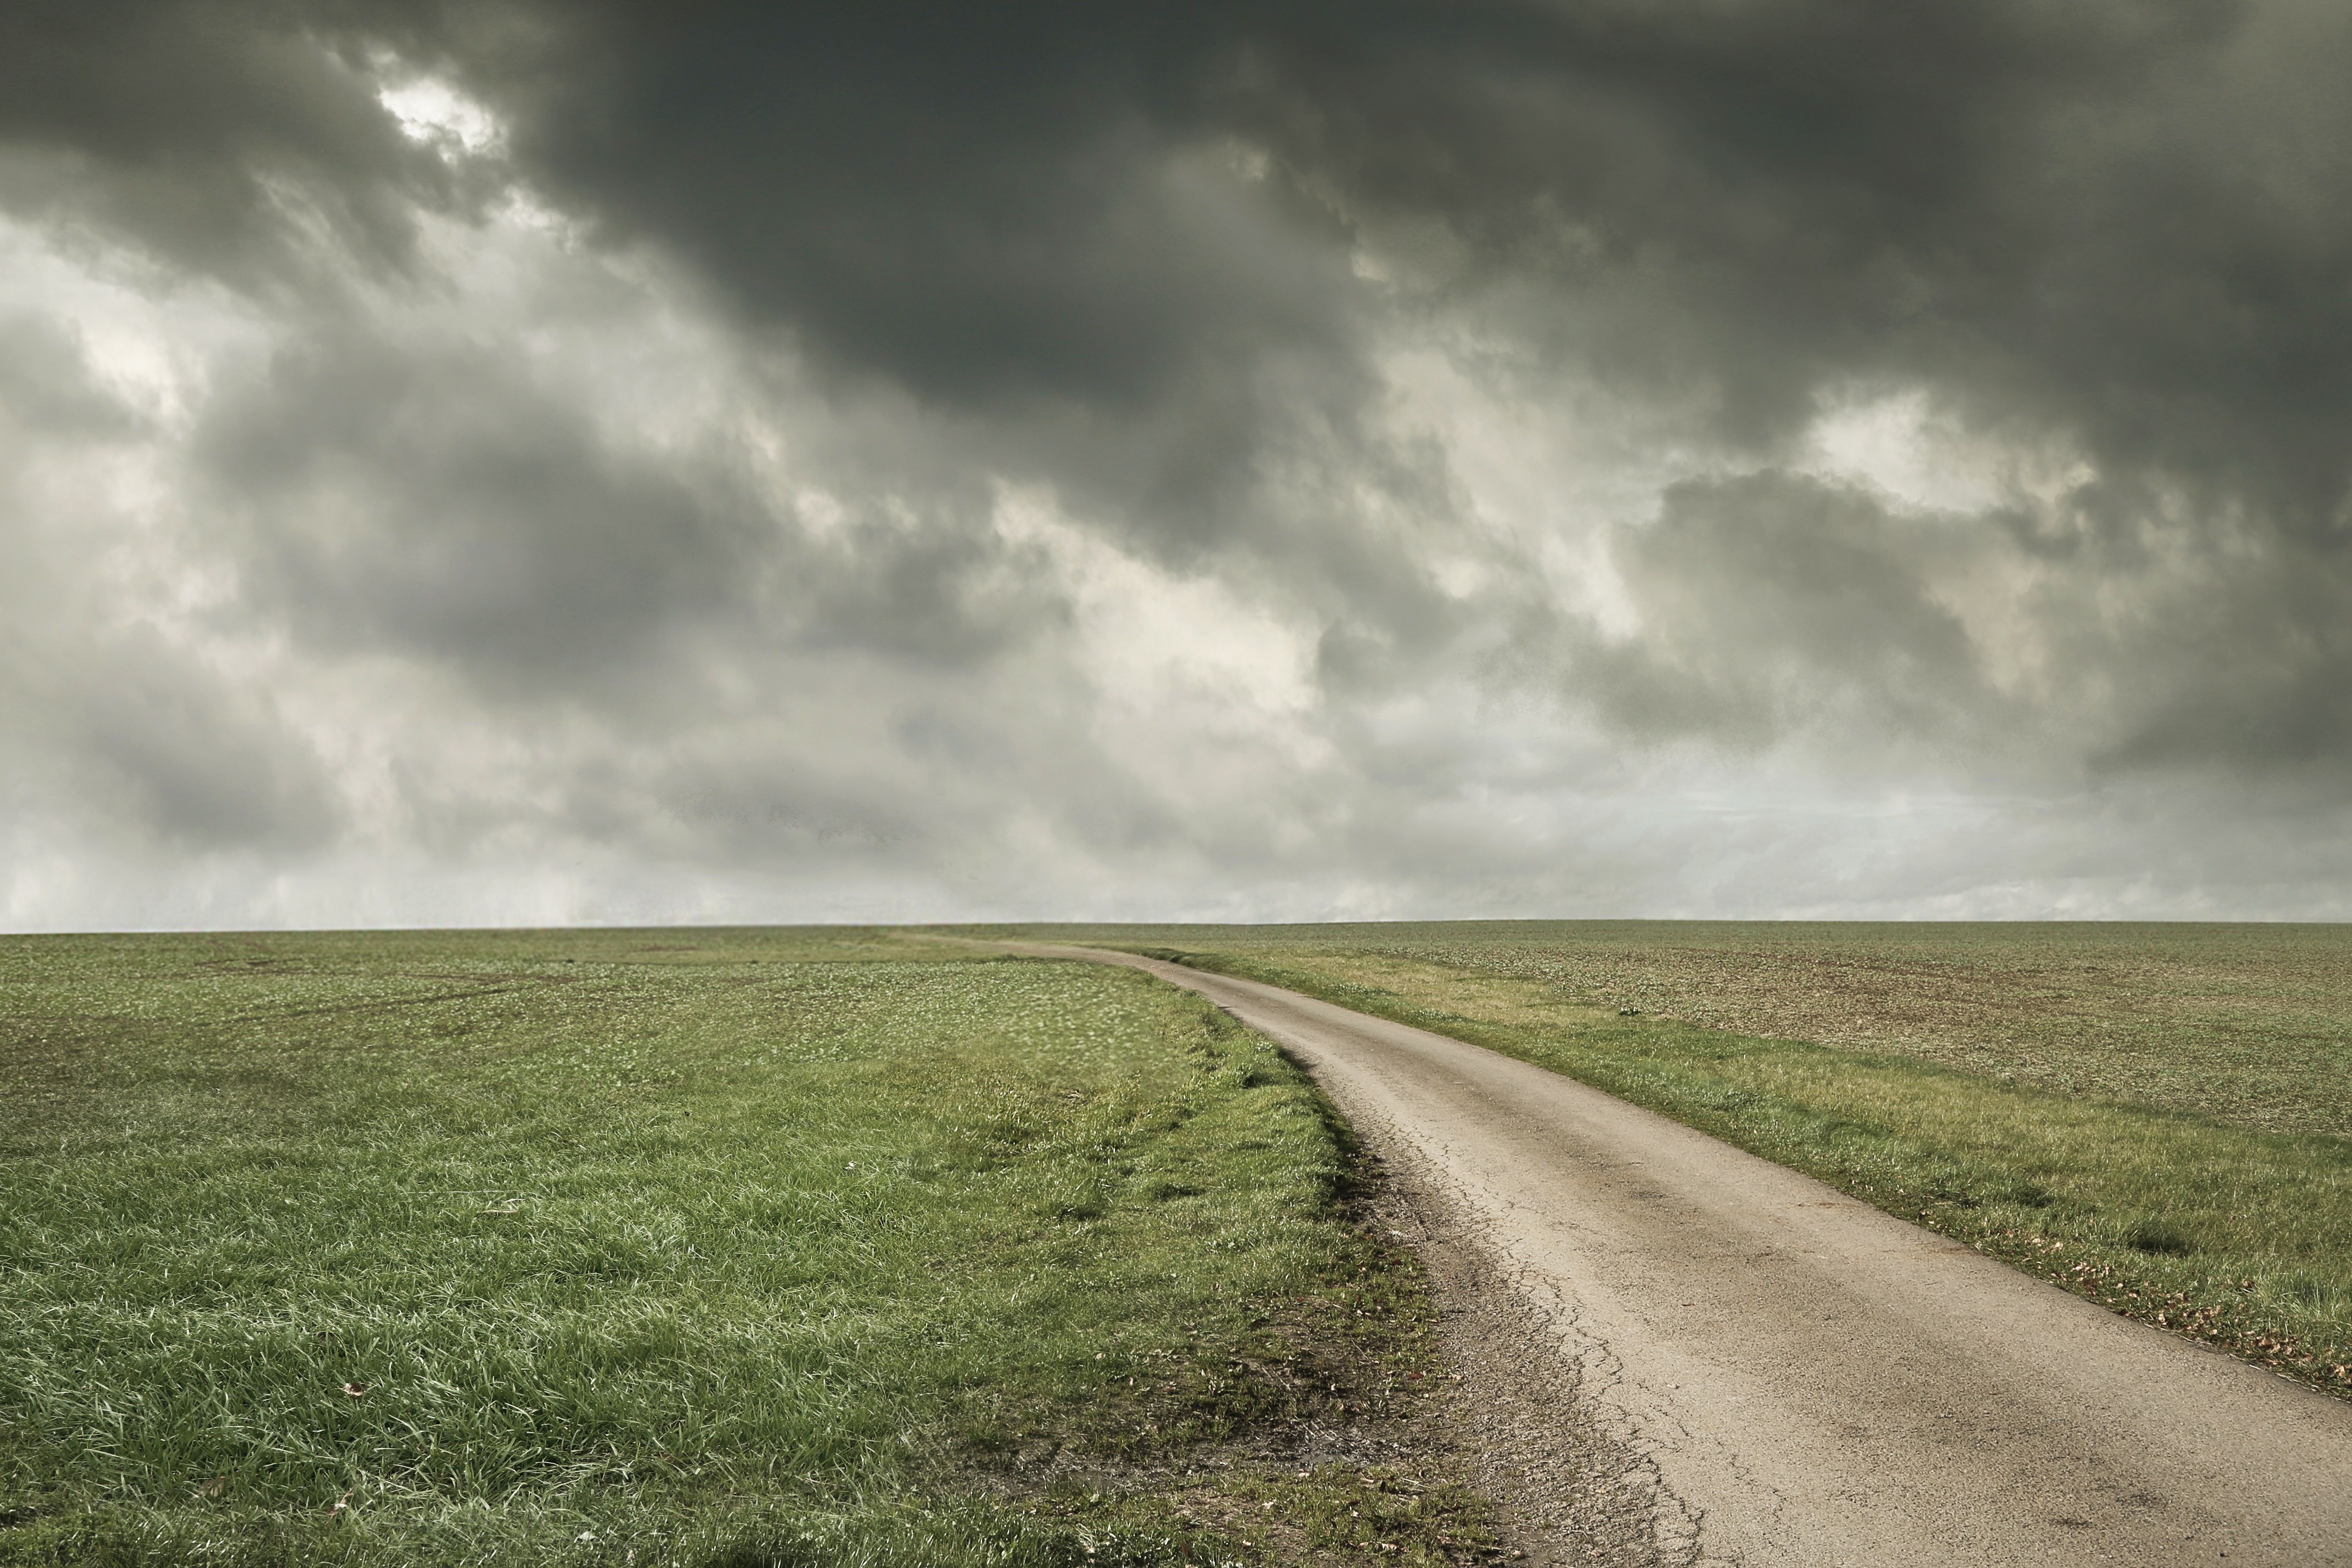
landscape, nature, grass, horizon, open, cloud, sky, road, field, meadow, prairie, sunlight, morning, hill, highway, wind, weather, soil, freedom, plain, grassland, habitat, steppe, rural area, stormy sky, meteorological phenomenon, natural environment, atmospheric phenomenon, grass family